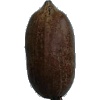
Label: nut_pecan